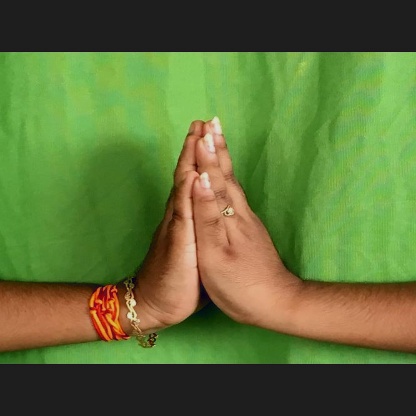
Mudra: Anjali